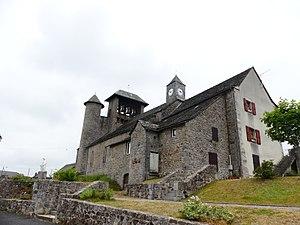
L'église de Florentin, Florentin-la-Capelle, Aveyron, France.
Florentin-la-Capelle est une commune française située dans le département de l'Aveyron en région Occitanie et le Pays Haut Rouergue. Elle fait partie de l'ancienne province du Rouergue où l'on communiquait grâce à une forme d'occitan languedocien : le dialecte rouergat.